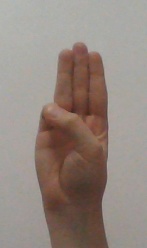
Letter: thaa